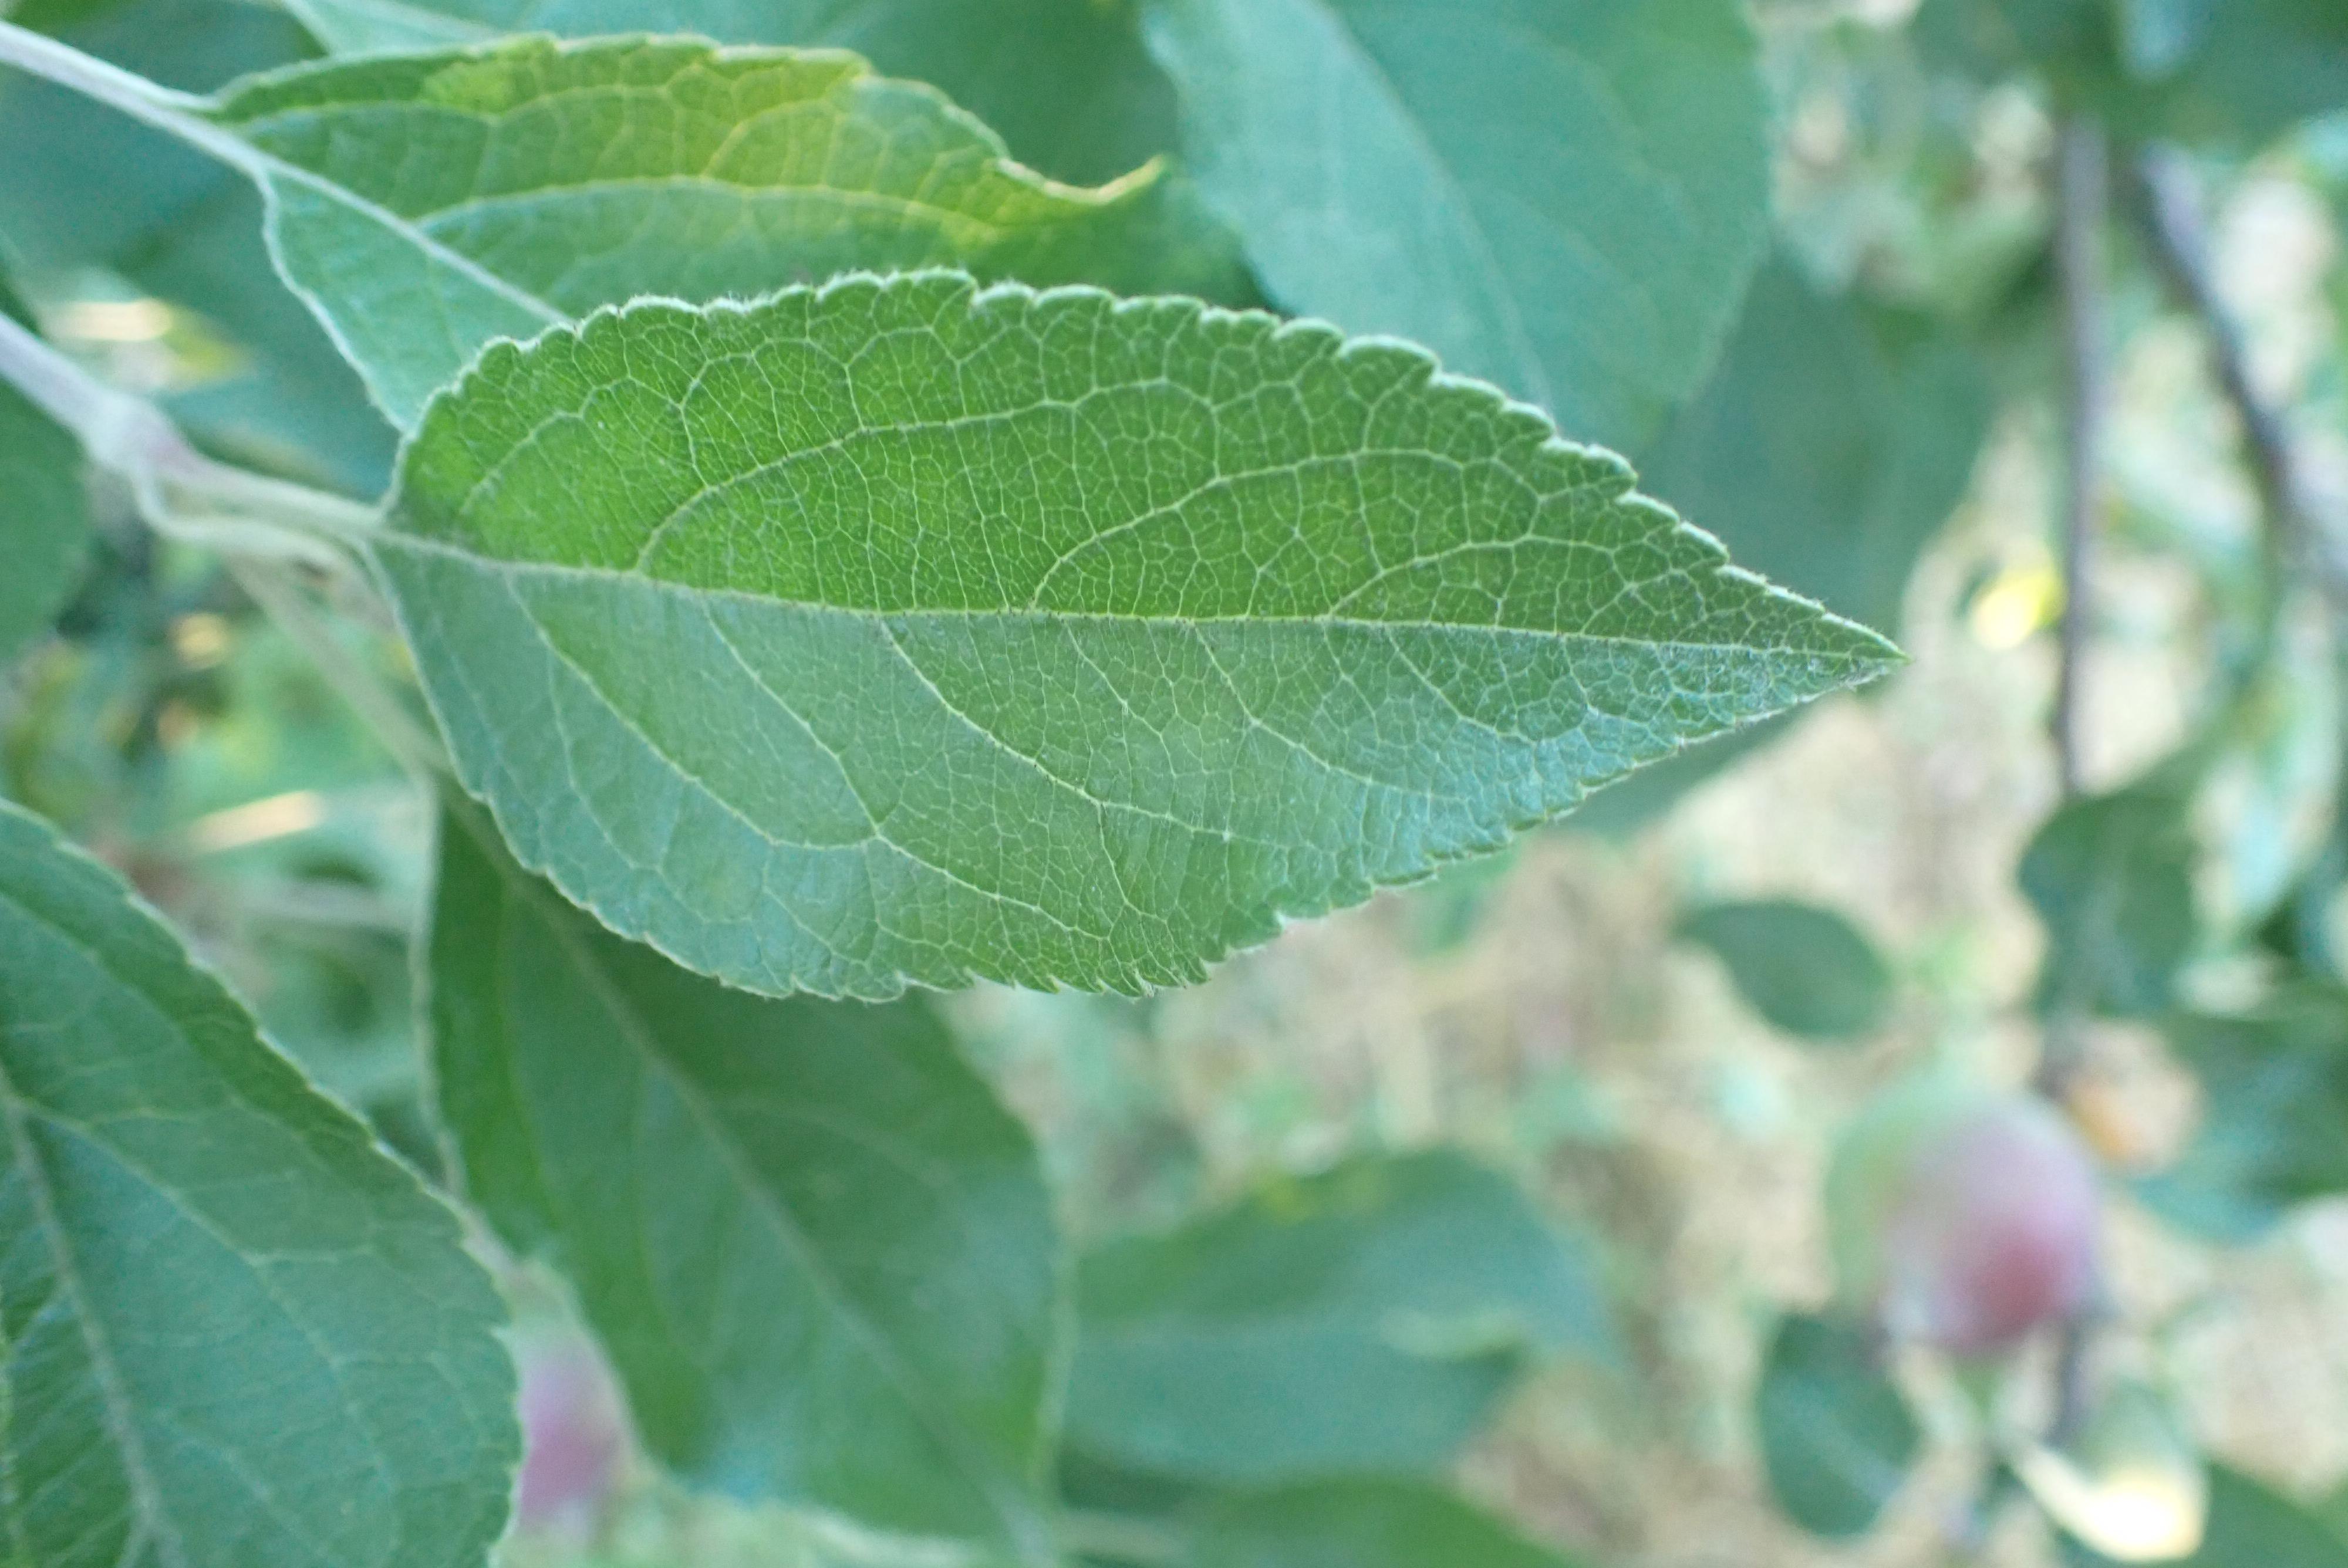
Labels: healthy